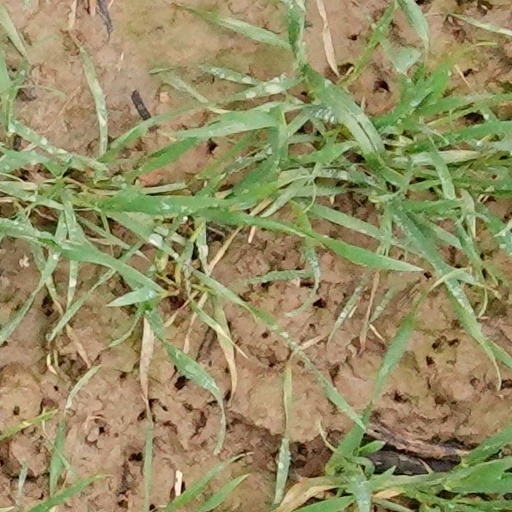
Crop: wheat